Zero carbon housing

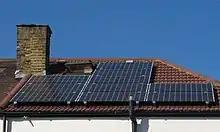
Solar panels installed on the roof

In almost every case the renewable source of choice for dwellings is solar photovoltaic (PV) power. Use of solar PV power is now becoming routine worldwide, as solar power costs have fallen to become the cheapest source of electricity. Solar panels are typically placed on roofs, outhouses, or on the ground near the home, and it is practical for almost all scales of dwelling and most parts of the world. The only exception may be flats / apartments in dense urban areas, which may lack a roof or even any exposure to the sun.